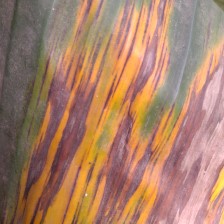
Label: sigatoka